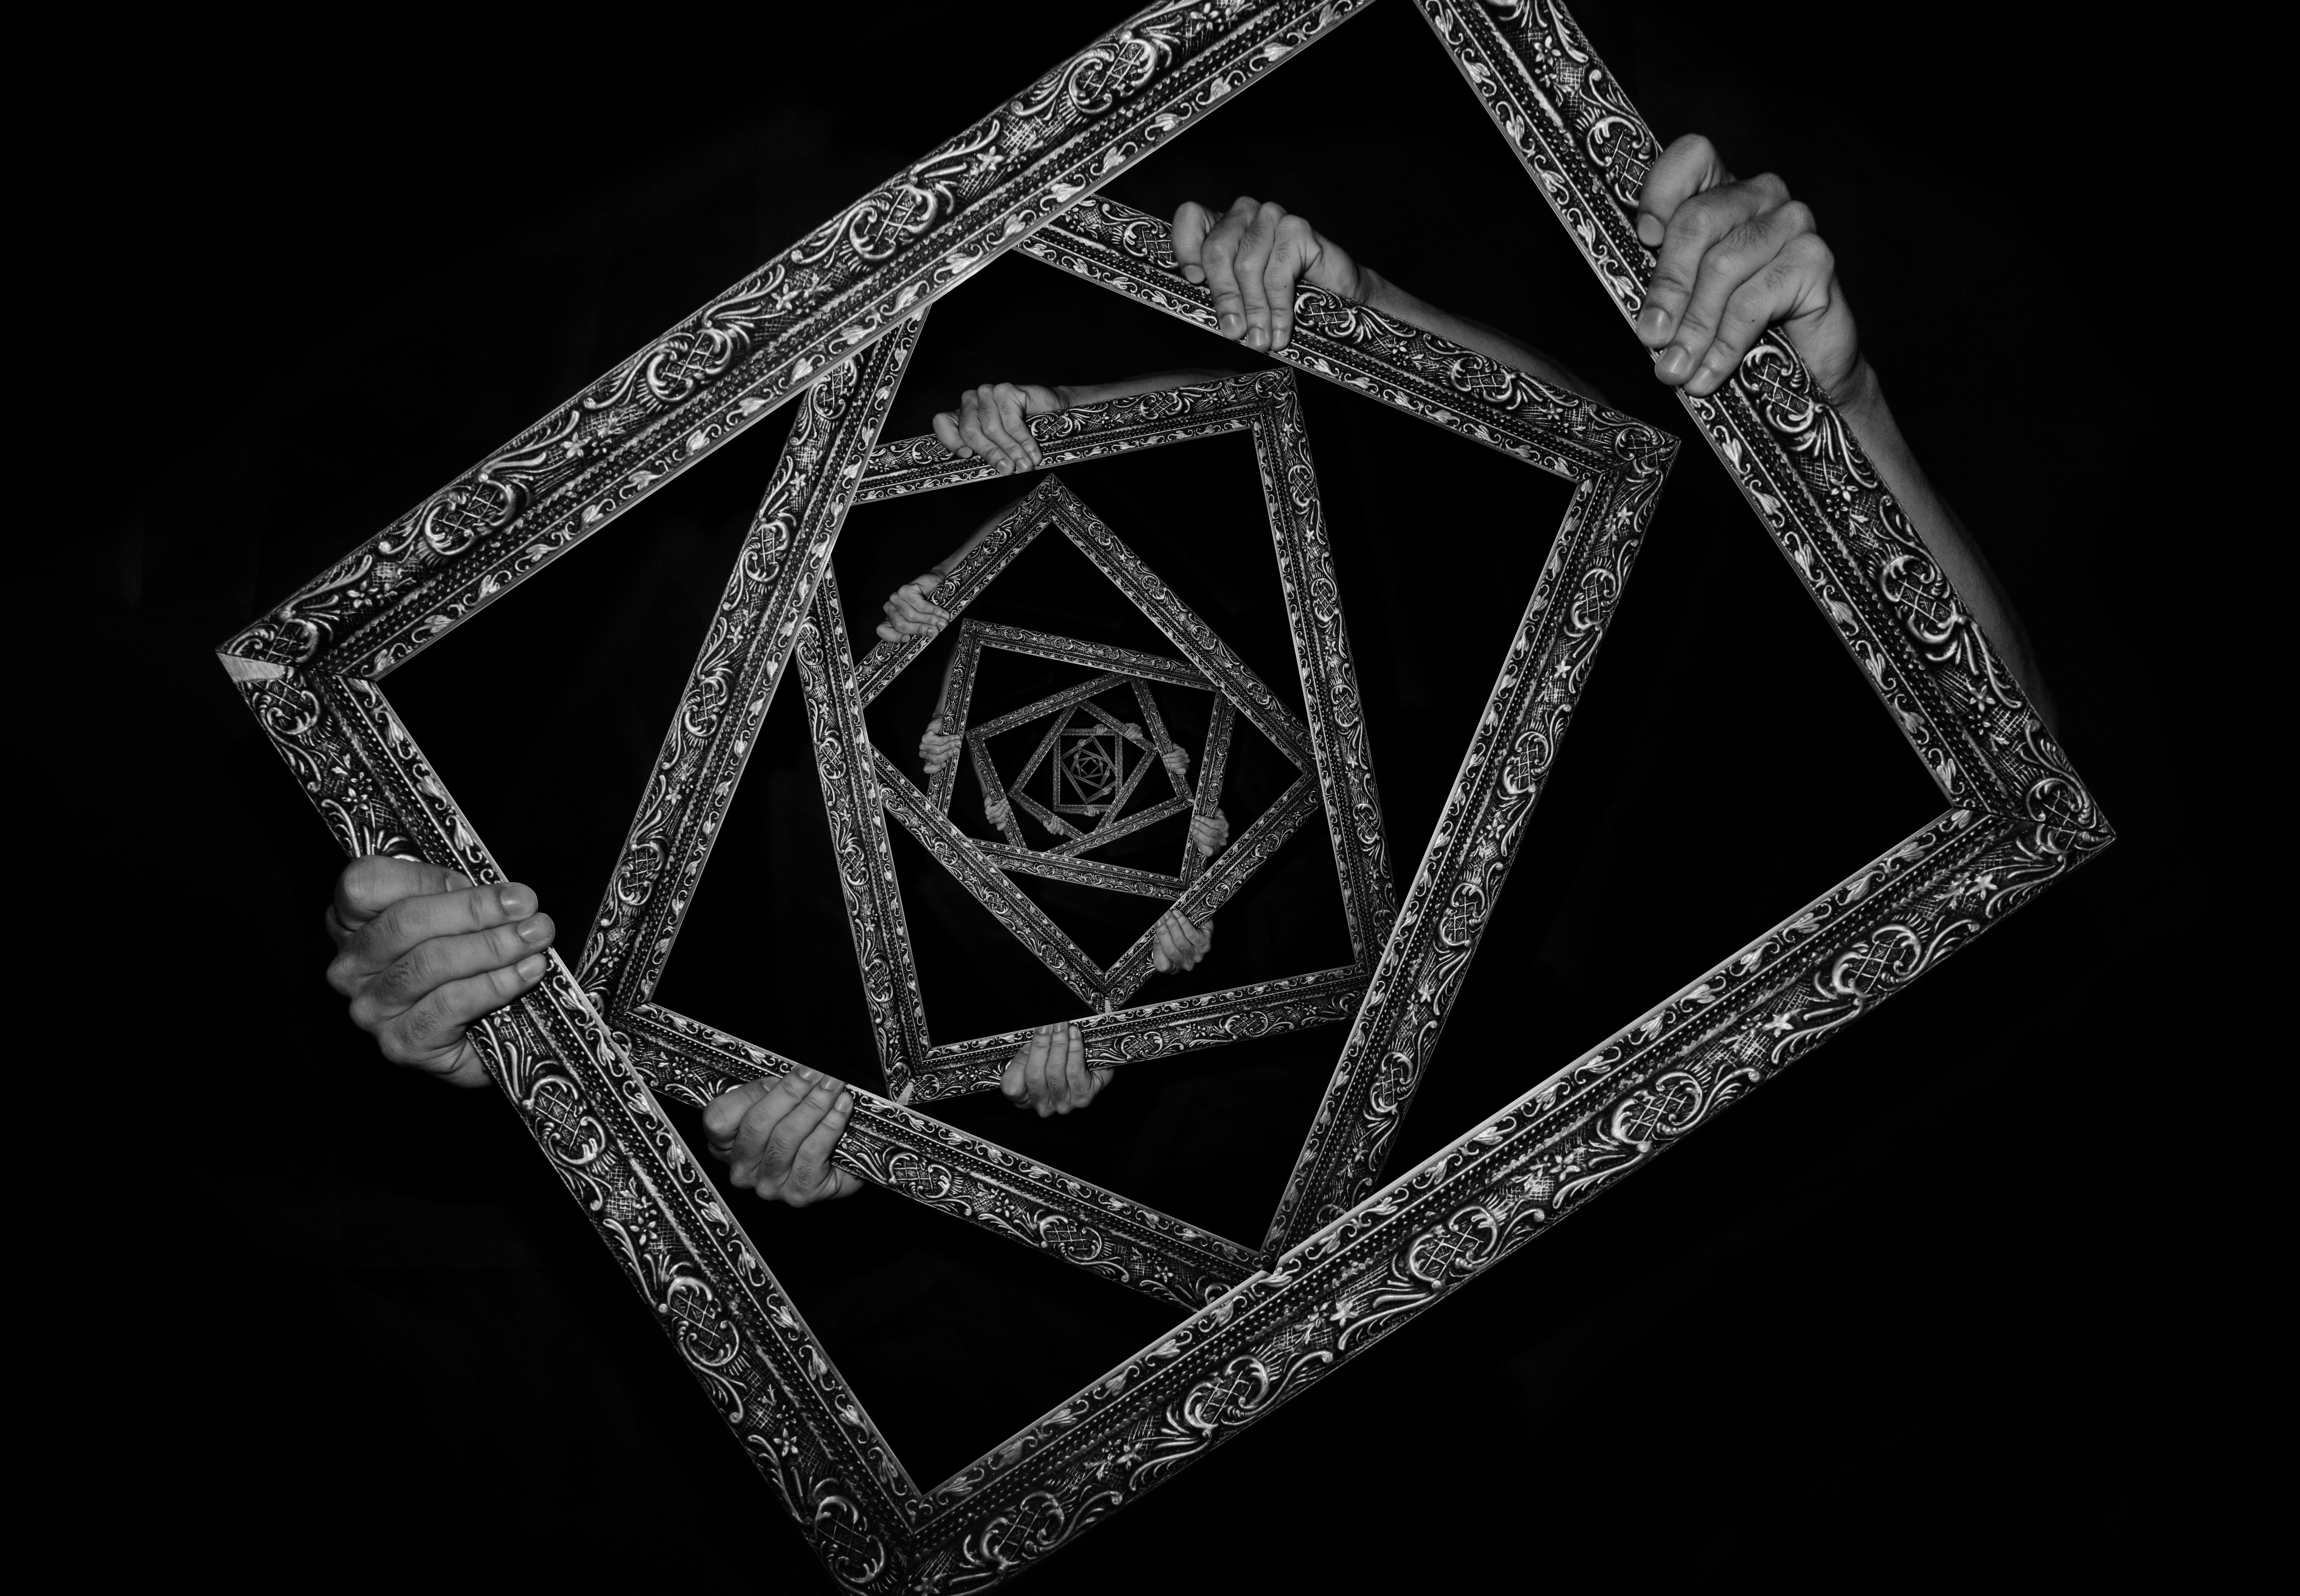
black and white, box, monochrome, circle, jewellery, font, illustration, women, hands, triangle, silver, assembly, symmetry, illusion, shape, monochrome photography, fashion accessory, bling bling, oprica